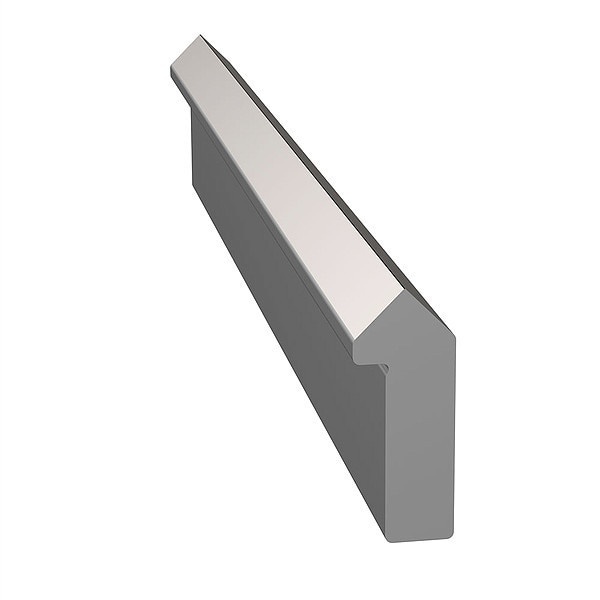
Track, Hardened Carbon Steel, 8 ft L
Brand: Minvee
Track, Overall Length 8 ft, Overall Width 0.516 in, Overall Height 0.153 in, Rail Material Hardened Carbon Steel, Agency Compliance AISI, For Use With MinVee Guide Wheels, Mounting Hole Center to Center Not Applicable, Mounting Hole from Shaft End Not Applicable, Mounting Hole Size Not Applicable, Number of Mounting Holes Not Applicable, Rail Finish Polished and Oiled, Series MinVee, Size 0, System of Measurement Inch
Category: Hardware > Hardware Accessories > Hardware Fasteners > Nails > Railroad Spikes